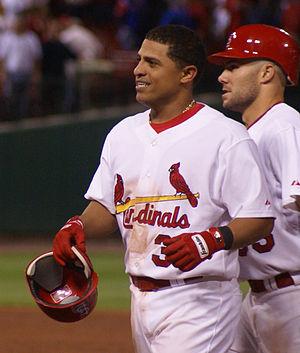
César David Izturis, est un joueur d'arrêt-court évoluant en Ligue majeure de baseball. Il est présentement agent libre.